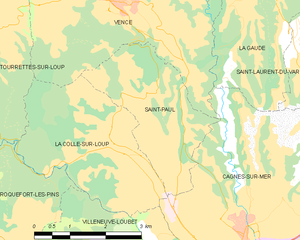
Carte des communes françaises: Saint-Paul-de-Vence